Nick Bonino

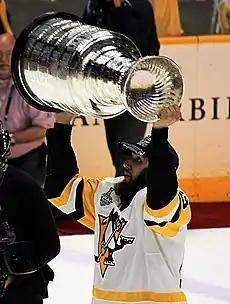
Bonino raising the Stanley Cup, Pittsburgh 2017

Bonino and the Penguins qualified for the 2017 Stanley Cup playoffs after they defeated the Buffalo Sabres 3–1 on March 21, 2017. As they faced off against the Columbus Blue Jackets in the Eastern Conference First Round, Bonino was expected to center their third line between Scott Wilson and Patric Hornqvist. In Game 3, Bonino took a deflected puck in the head five minutes into the game but he returned for their eventual 5–4 overtime win. After Conor Sheary went pointless throughout the series, he was moved to Bonino's wing with Wilson for Game 6 while Hornqvist replaced him on the right wing of Crosby's line. The Penguins eventually eliminated the Blue Jackets in Game 5 and faced off against the Capitals in the second round. During the Penguin's Eastern Conference semifinals series against the Capitals, Bonino played with numerous wingers as Sullivan moved around the forward lines but failed to produce at the same pace as the previous season. He started the series playing with Sheary and Wilson on the third line as Hagelin recovered from injury and Kessel played on a line with Malkin and Rust. Bonino began the series strong, breaking a third-period to lead the Penguins to a 3–2 win in Game 1. The HBK line was shortly reunited in Game 2 as Sullivan double shifted Kessel early in the game but was split up again the following game. After reuniting the HBK line for two periods during Game 6, Sullivan moved Kessel to right wing next to Malkin while Hagelin was moved to left wing on the fourth line.